Relics of Sariputta and Moggallana

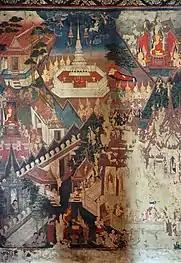

Sariputta and Moggallana were considered to have been the two chief disciples of the Buddha. Sariputta was considered the disciple who was foremost in wisdom and Moggallana was considered the disciple who was foremost in psychic powers. Buddhist texts relate that Sariputta and Moggallana were childhood friends who became spiritual wanderers in their youth. After having searched for spiritual truth under different contemporary masters, they came into contact with the teachings of the Buddha and ordained as monks under him, after which the Buddha declared the friends his two chief disciples, together described in the "Mahāpadāna Sutta," as "the chief pair of disciples, the excellent pair" (Pali: "sāvakayugaṁ aggaṁ bhaddayugaṁ"). Texts describe that the two friends became "arahants" and played a key leadership role in the Buddha's ministry, including being tasked with the training of the Buddha's other disciples. Sariputta was considered the Buddha's right hand disciple, while Moggallana was considered his left hand disciple.